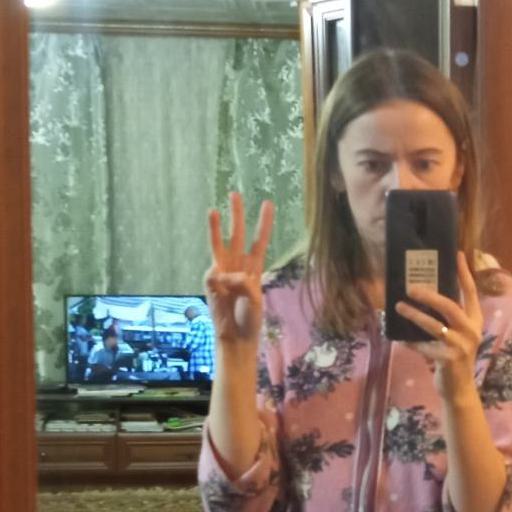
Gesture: three